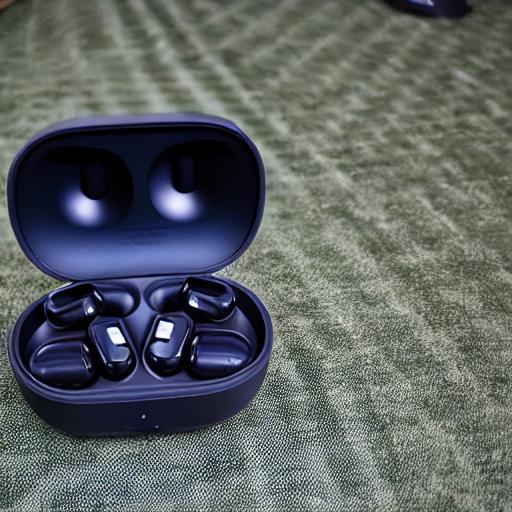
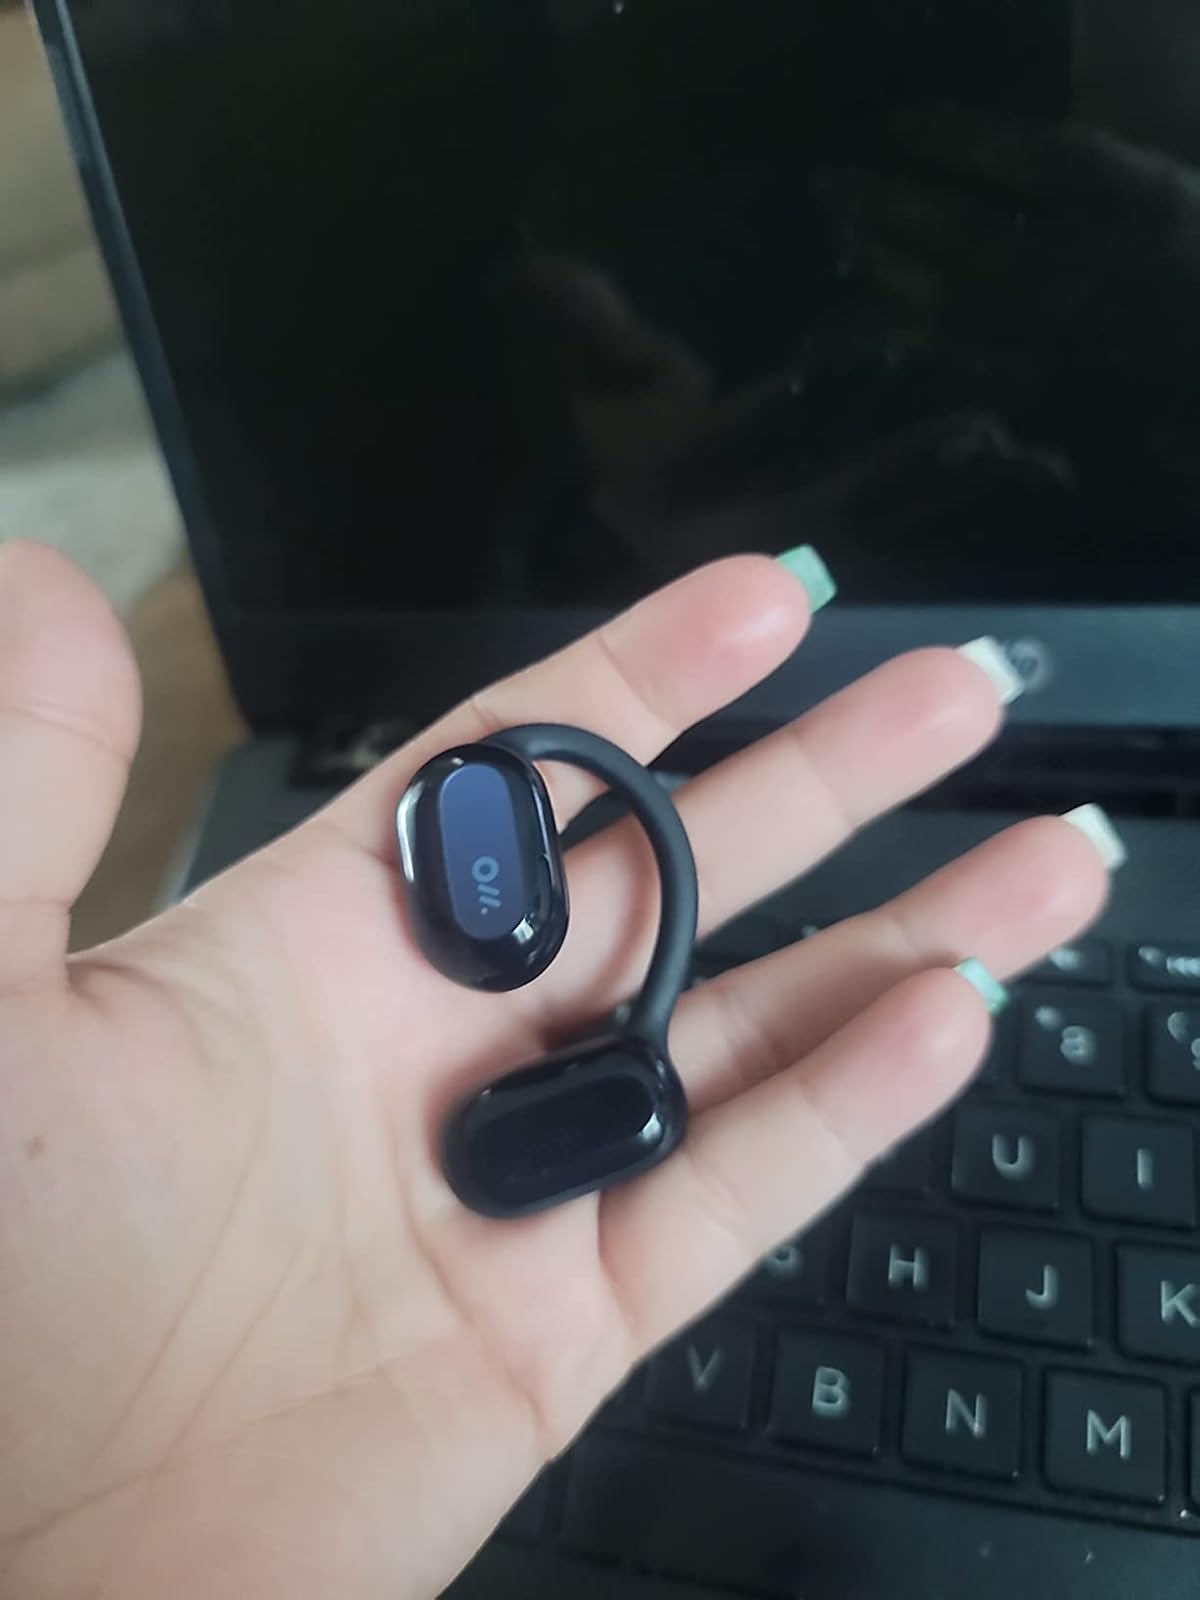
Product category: earbuds
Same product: no